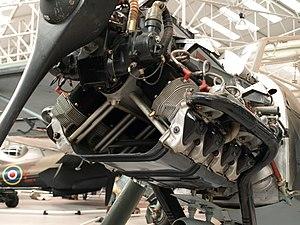
Le Argus As 10 était un moteur d’avion à 8 cylindres en V, construit en Allemagne par Argus Motoren. Sa fabrication débuta en 1928, et se poursuivit sous le Troisième Reich et durant toute la Seconde Guerre mondiale, et même après le conflit. En raison de sa puissance réduite, il fut monté principalement sur des avions légers d'entraînement, de liaisons ou de reconnaissance.